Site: brandenburg
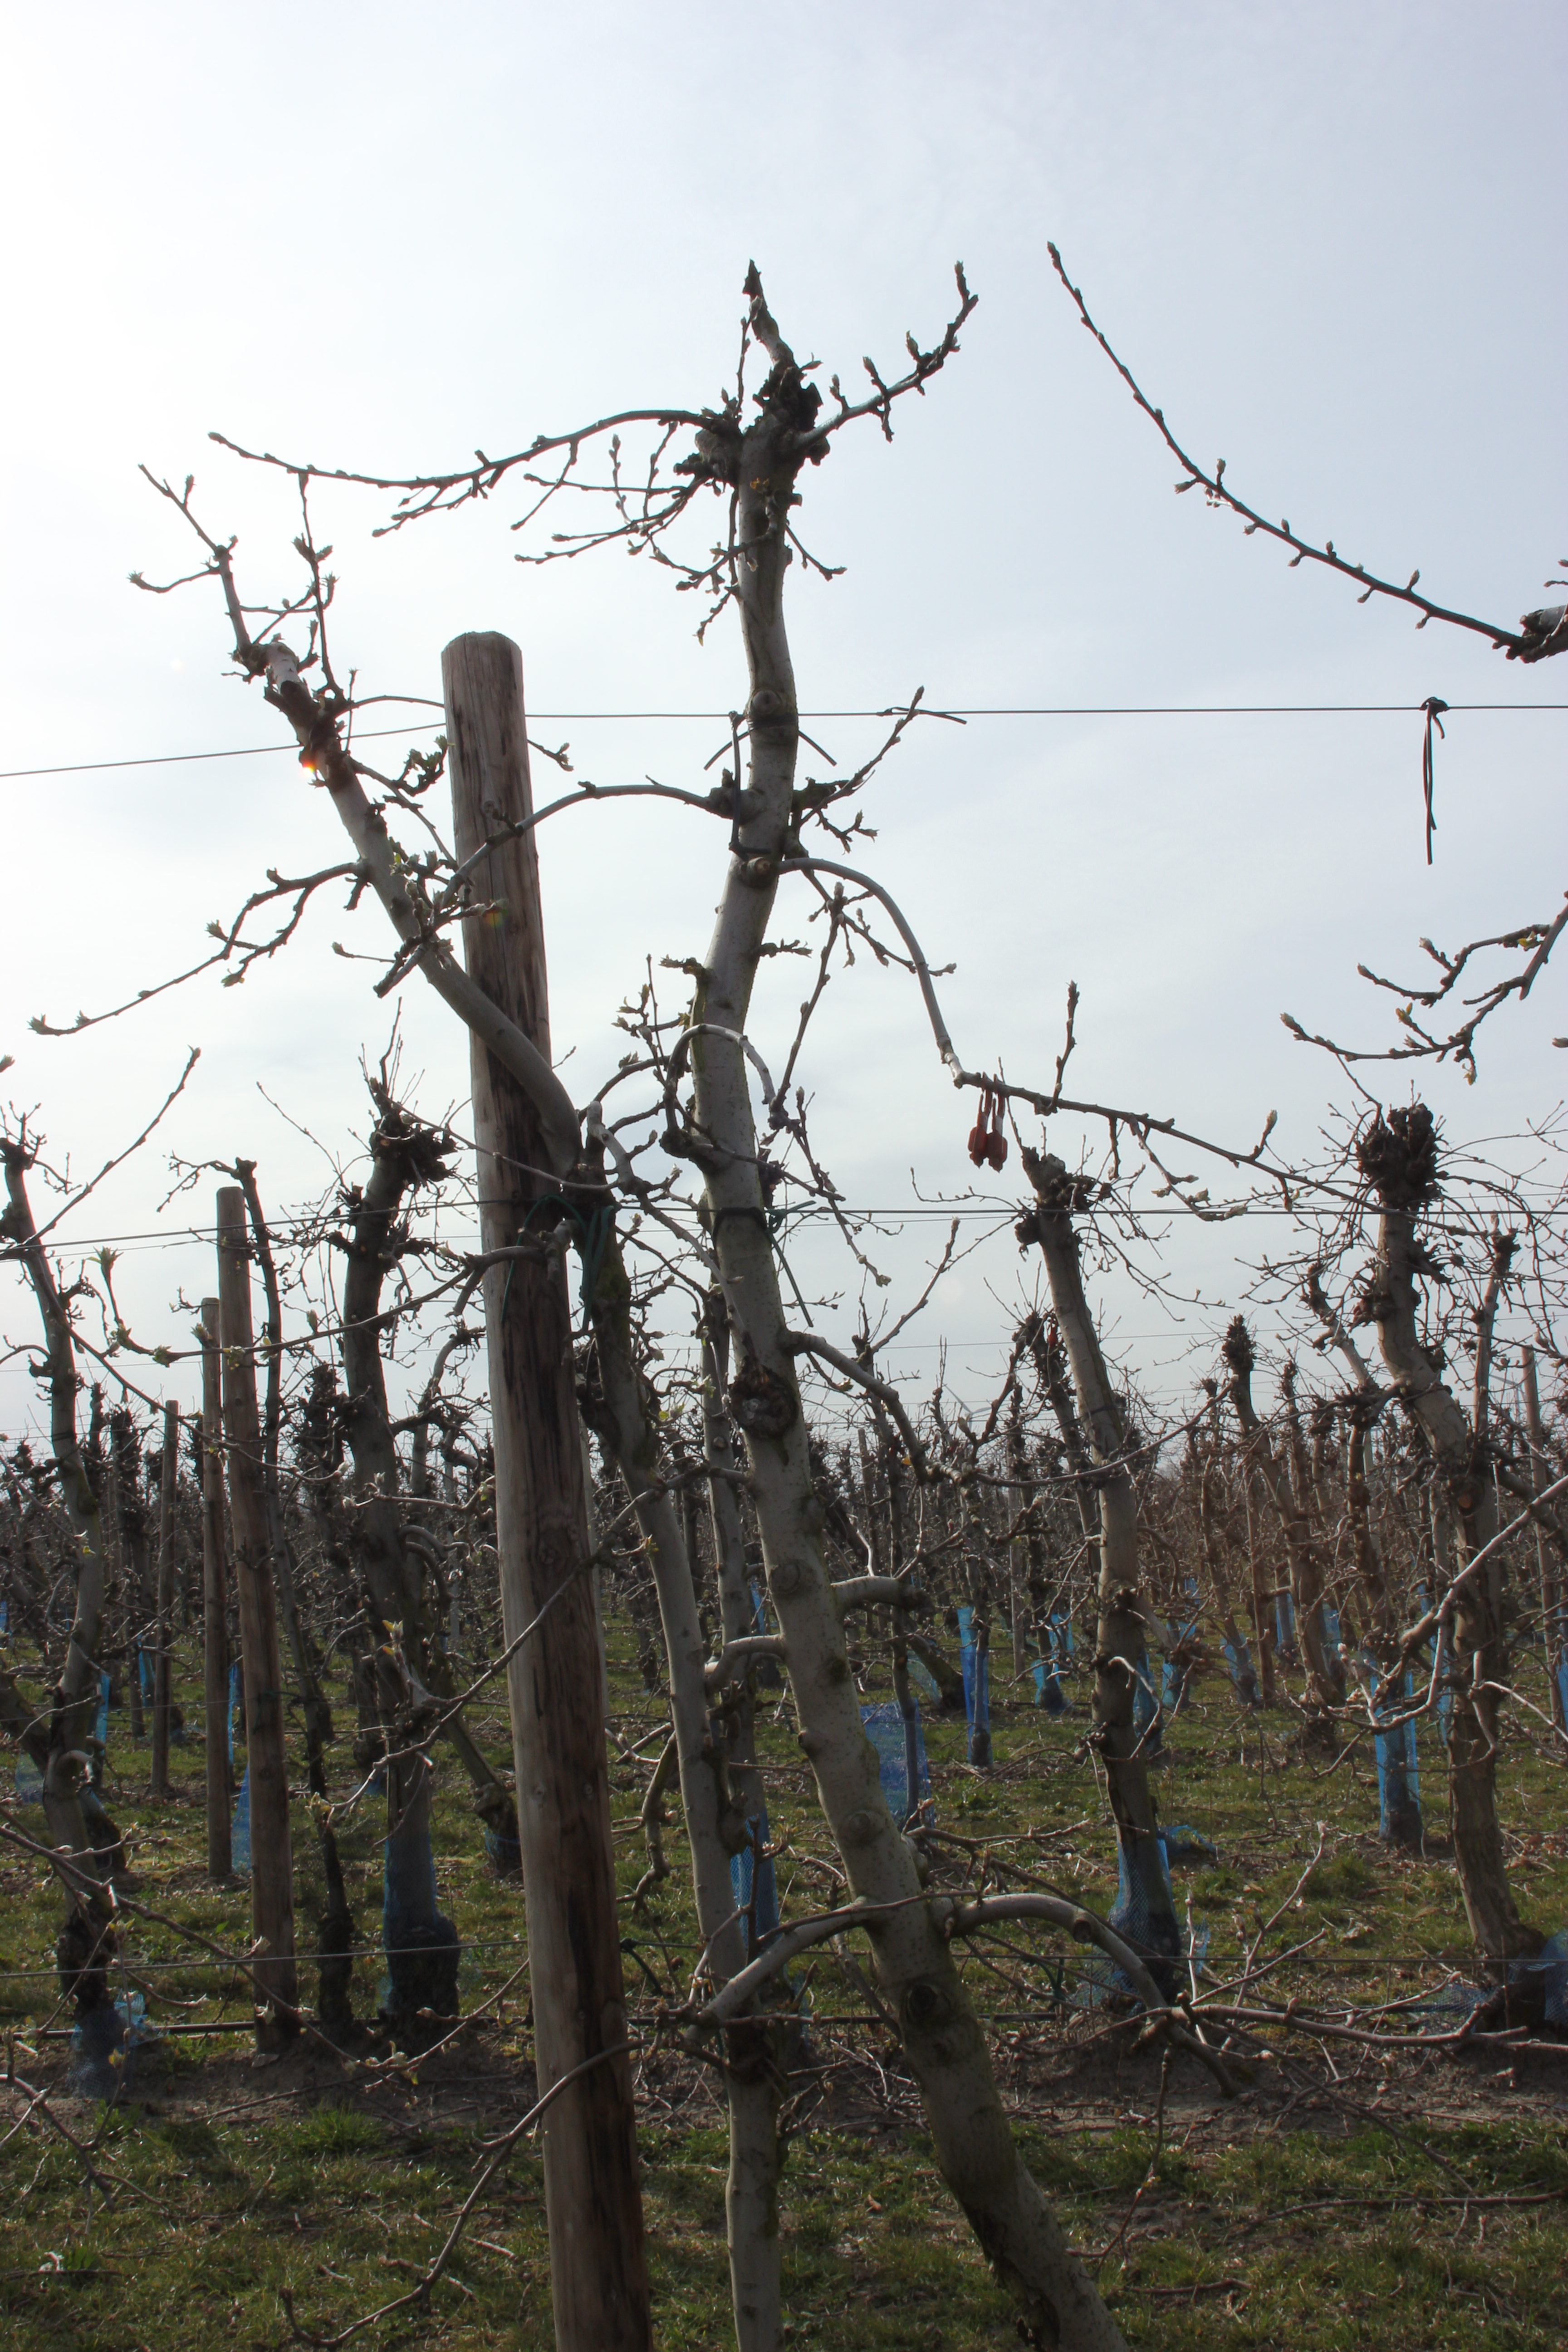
Growth stage (BBCH 54): Inflorescence emergence